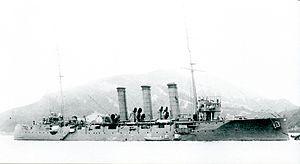
La classe Tsushima fut la cinquième classe de croiseur protégé construite au Japon à l'arsenal naval de Yokosuka et de Kure pour la Marine impériale japonaise.